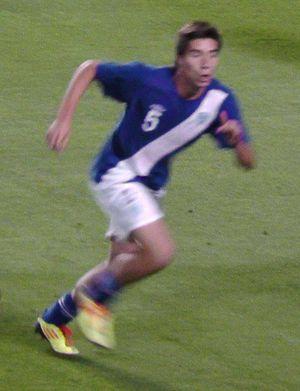
Elías Vásquez est un footballeur international guatémaltèque né le 18 juin 1992 à Guatemala City. Il évolue au poste de défenseur central avec le Deportivo Sanarate en Liga Nacional de Guatemala.